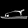
Label: Sandal